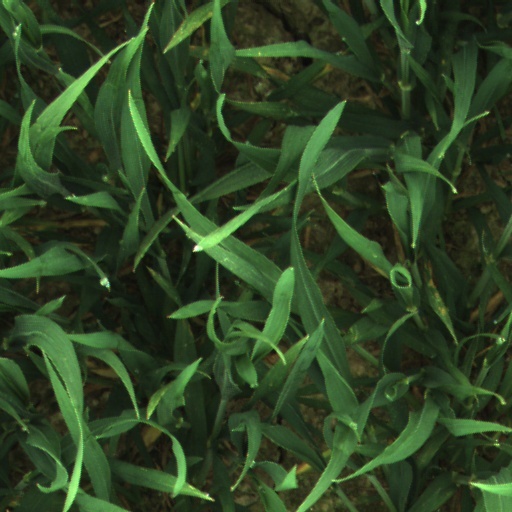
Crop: wheat